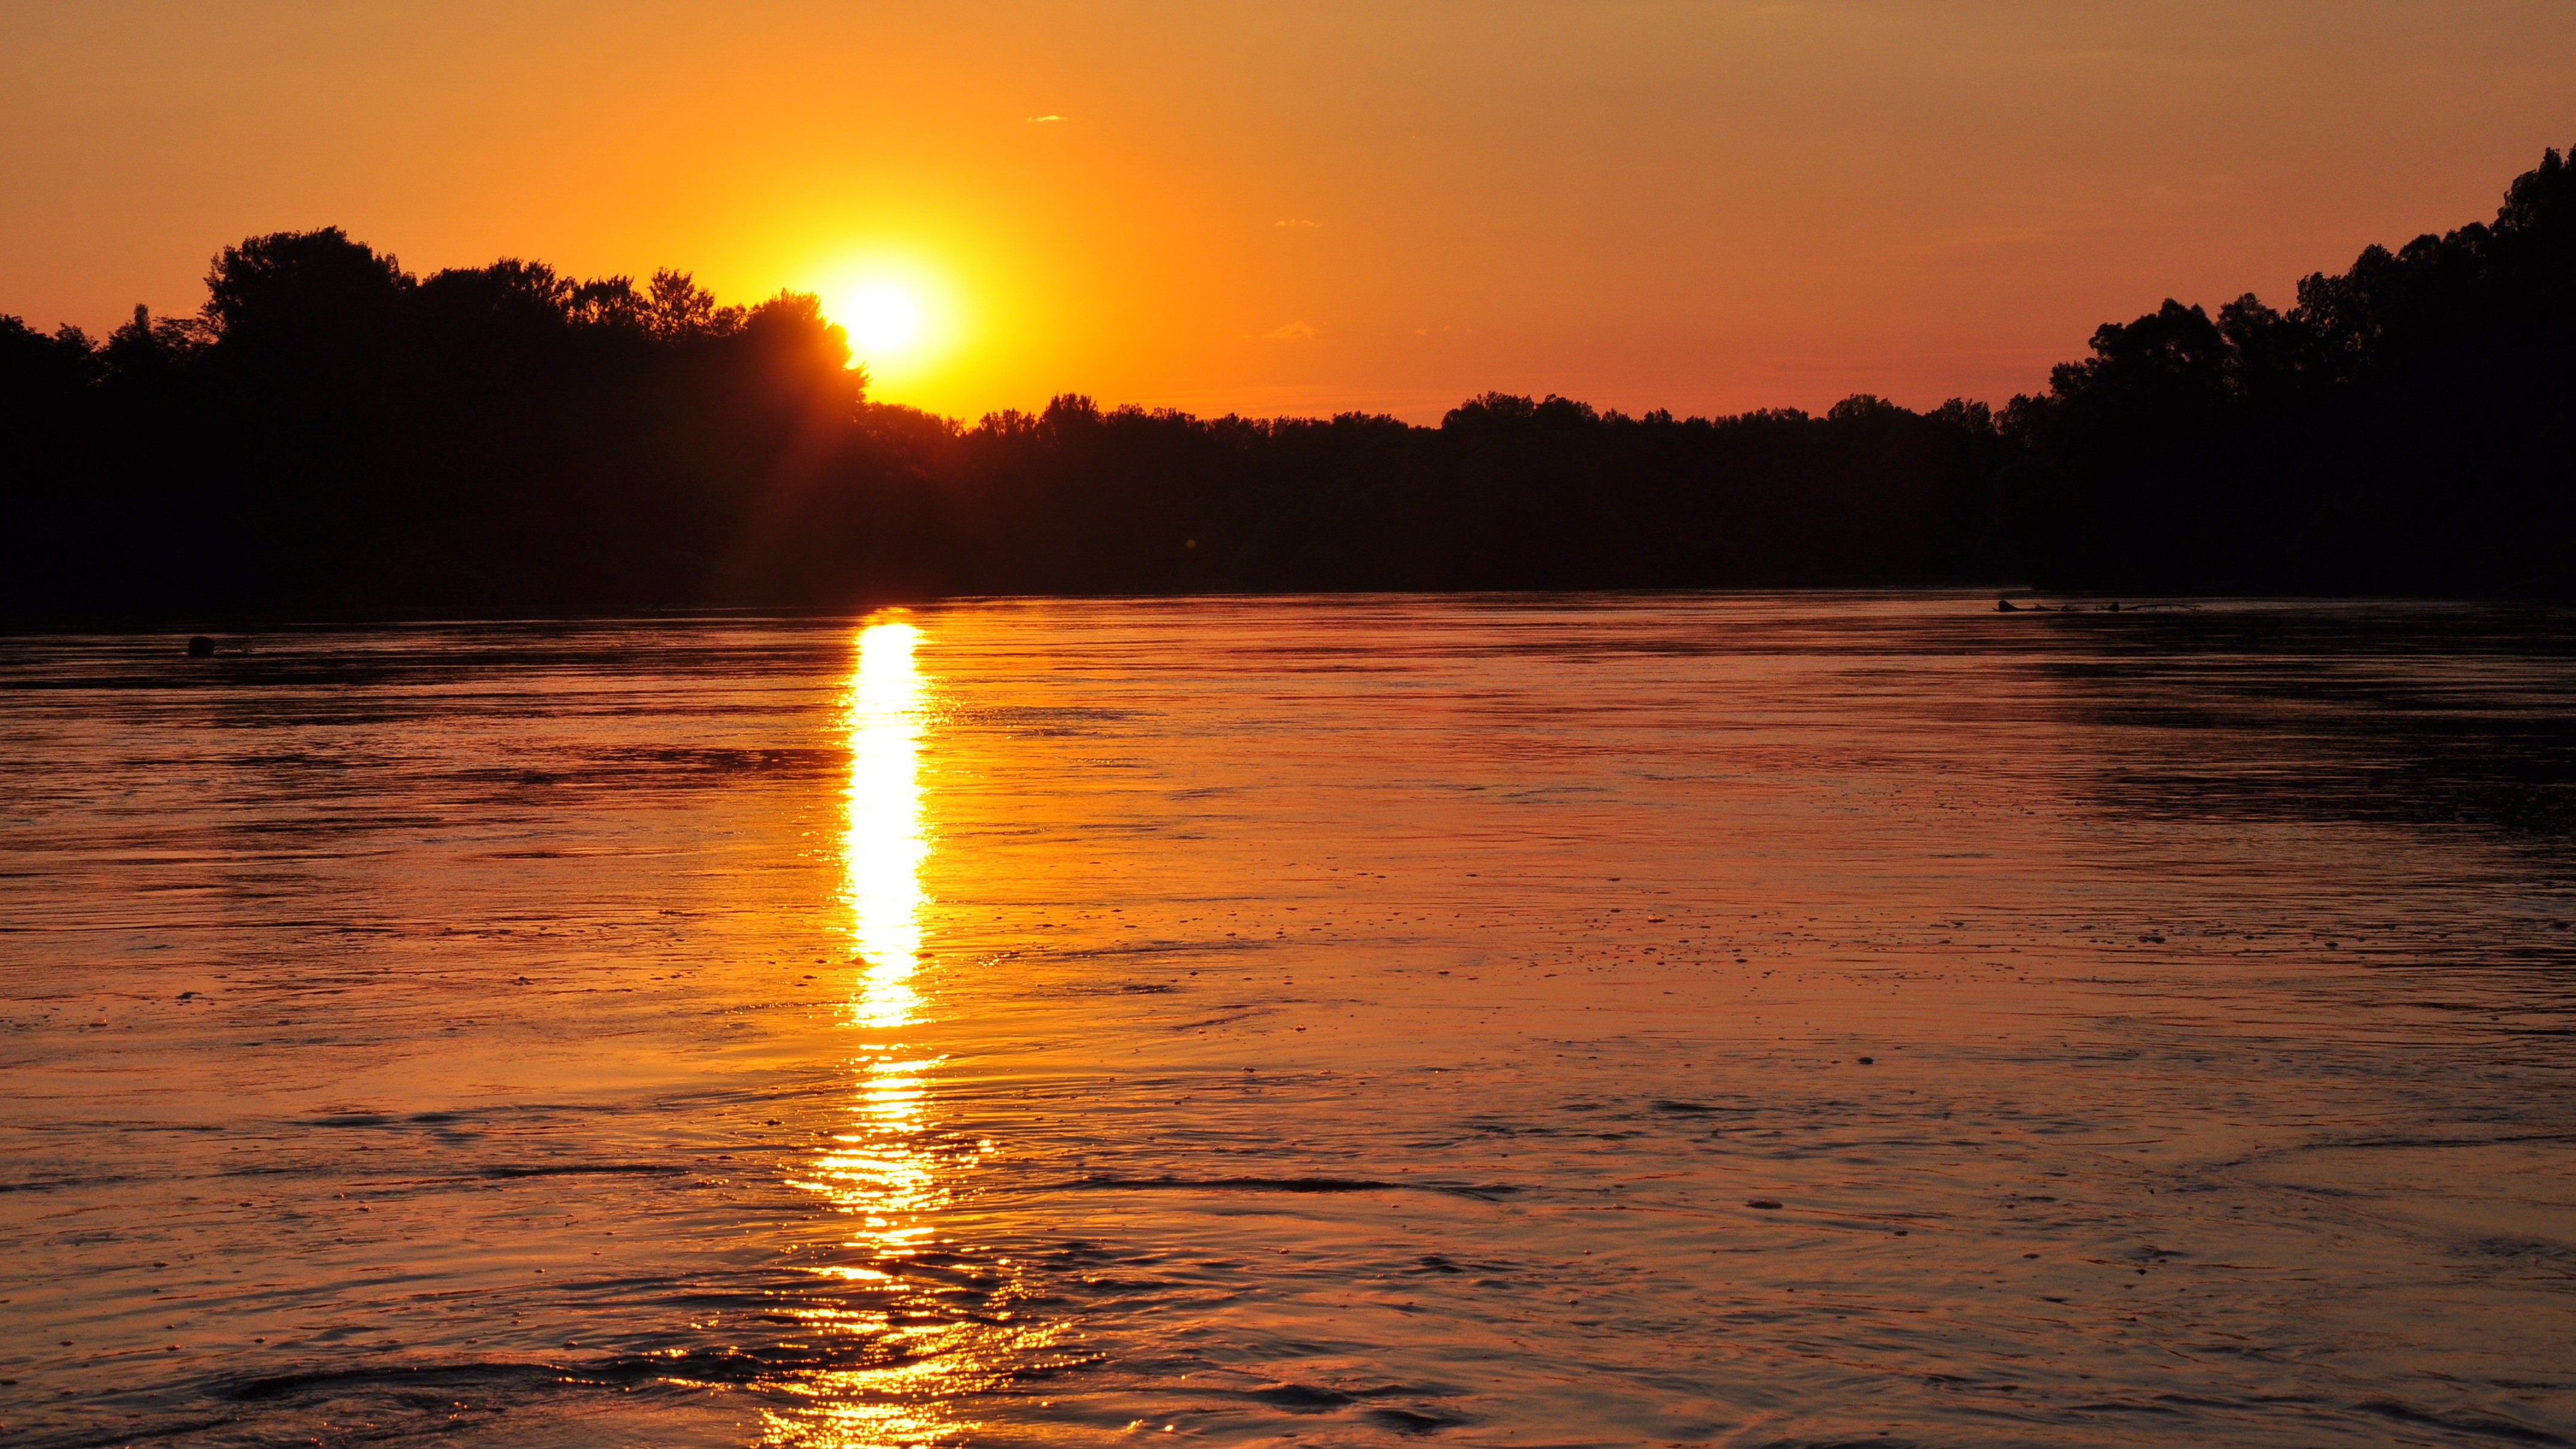
sea, nature, horizon, sun, sunrise, sunset, sunlight, morning, lake, dawn, river, dusk, evening, reflection, romantic, nightfall, mood, afterglow